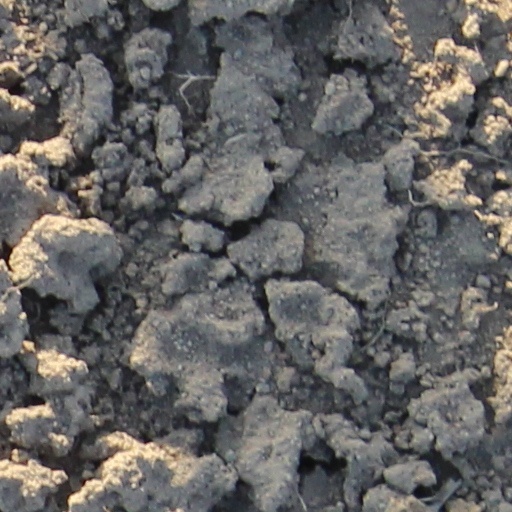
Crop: wheat